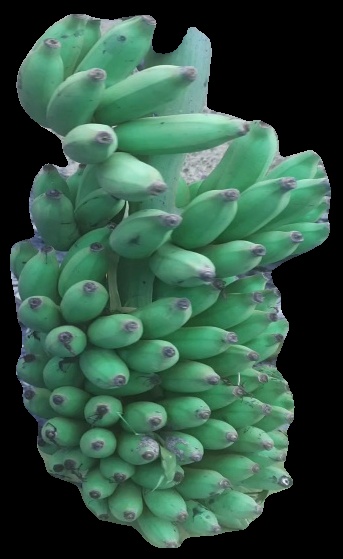
Variety: elakki-bale
Grade: grade2